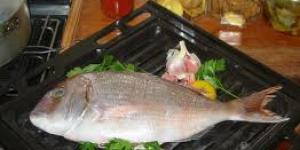
besugo a la parrilla